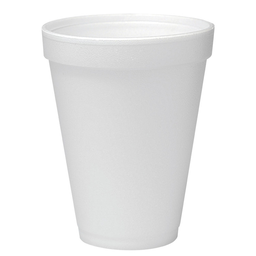
Label: paper